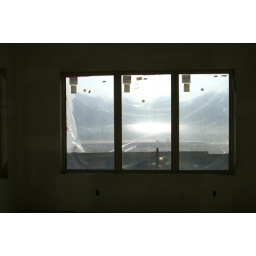
window in master bedroom looking out to lake